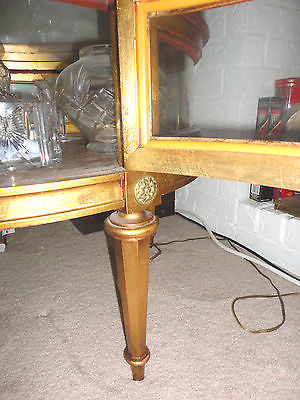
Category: cabinet